Rod Steiger

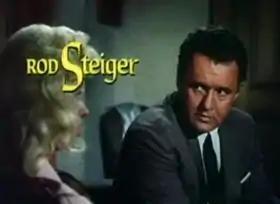
Steiger with Diana Dors in "The Unholy Wife" (1957)

Steiger appeared in three films released in 1957. The first was John Farrow's film noir "The Unholy Wife", in which he played a wealthy Napa Valley vintner who marries a "femme fatale" named Phyllis (Diana Dors). In its original review of the film, "The New York Times" described Steiger's performance as "curious" further stating that the actor's voice modulation "ranges from Marlon Brando to Ronald Colman and back". During the production of Samuel Fuller's "Run of the Arrow", in which he played a Confederate army veteran who refuses to accept defeat following the surrender of General Robert E. Lee at Appomattox at the end of the American Civil War, Steiger badly sprained his ankle before shooting one of the battle scenes and was unable to walk, let alone run. Fuller instead got one of the Native American extras to run in Steiger's place, which is why the scene was shot showing only the feet, instead of using close-ups. Steiger had researched the history behind the film and decided to play the character as an Irishman, becoming "the first Irish cowboy" as he put it. Later that year, Steiger took the lead role in the British thriller "Across the Bridge", in which he played a German conman with British citizenship who goes into hiding in Mexico after embezzling company funds. Film critic Dennis Schwartz stated that Steiger gave "one of his greatest performances".